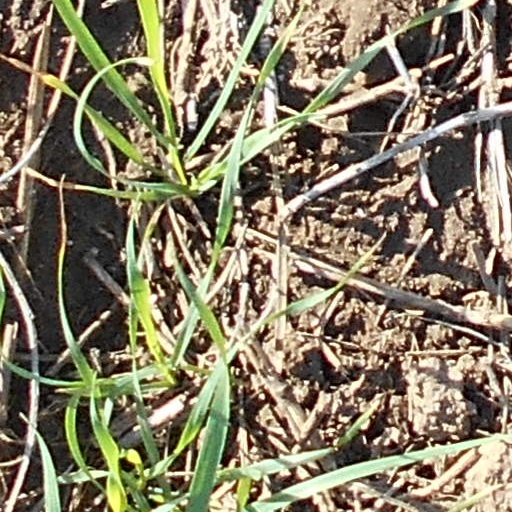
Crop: wheat